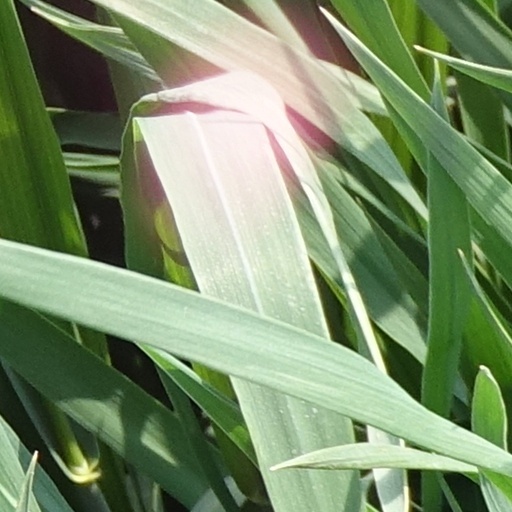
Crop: wheat